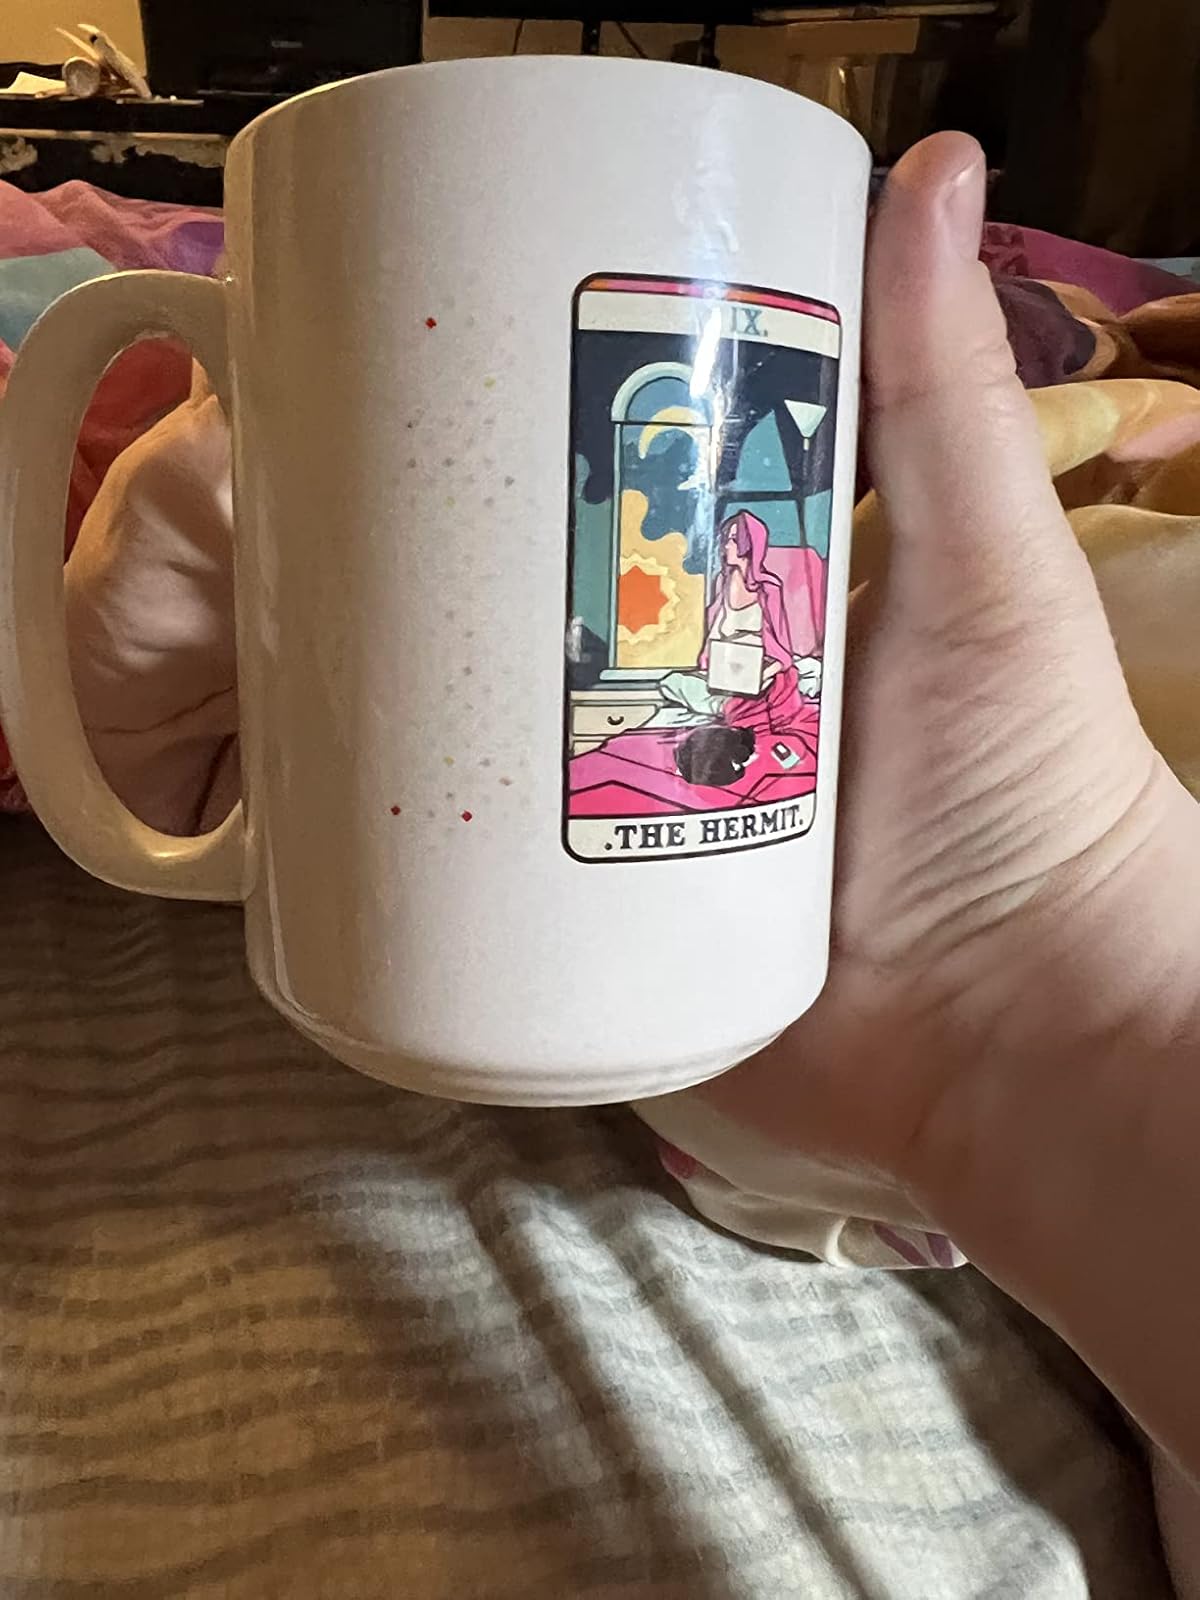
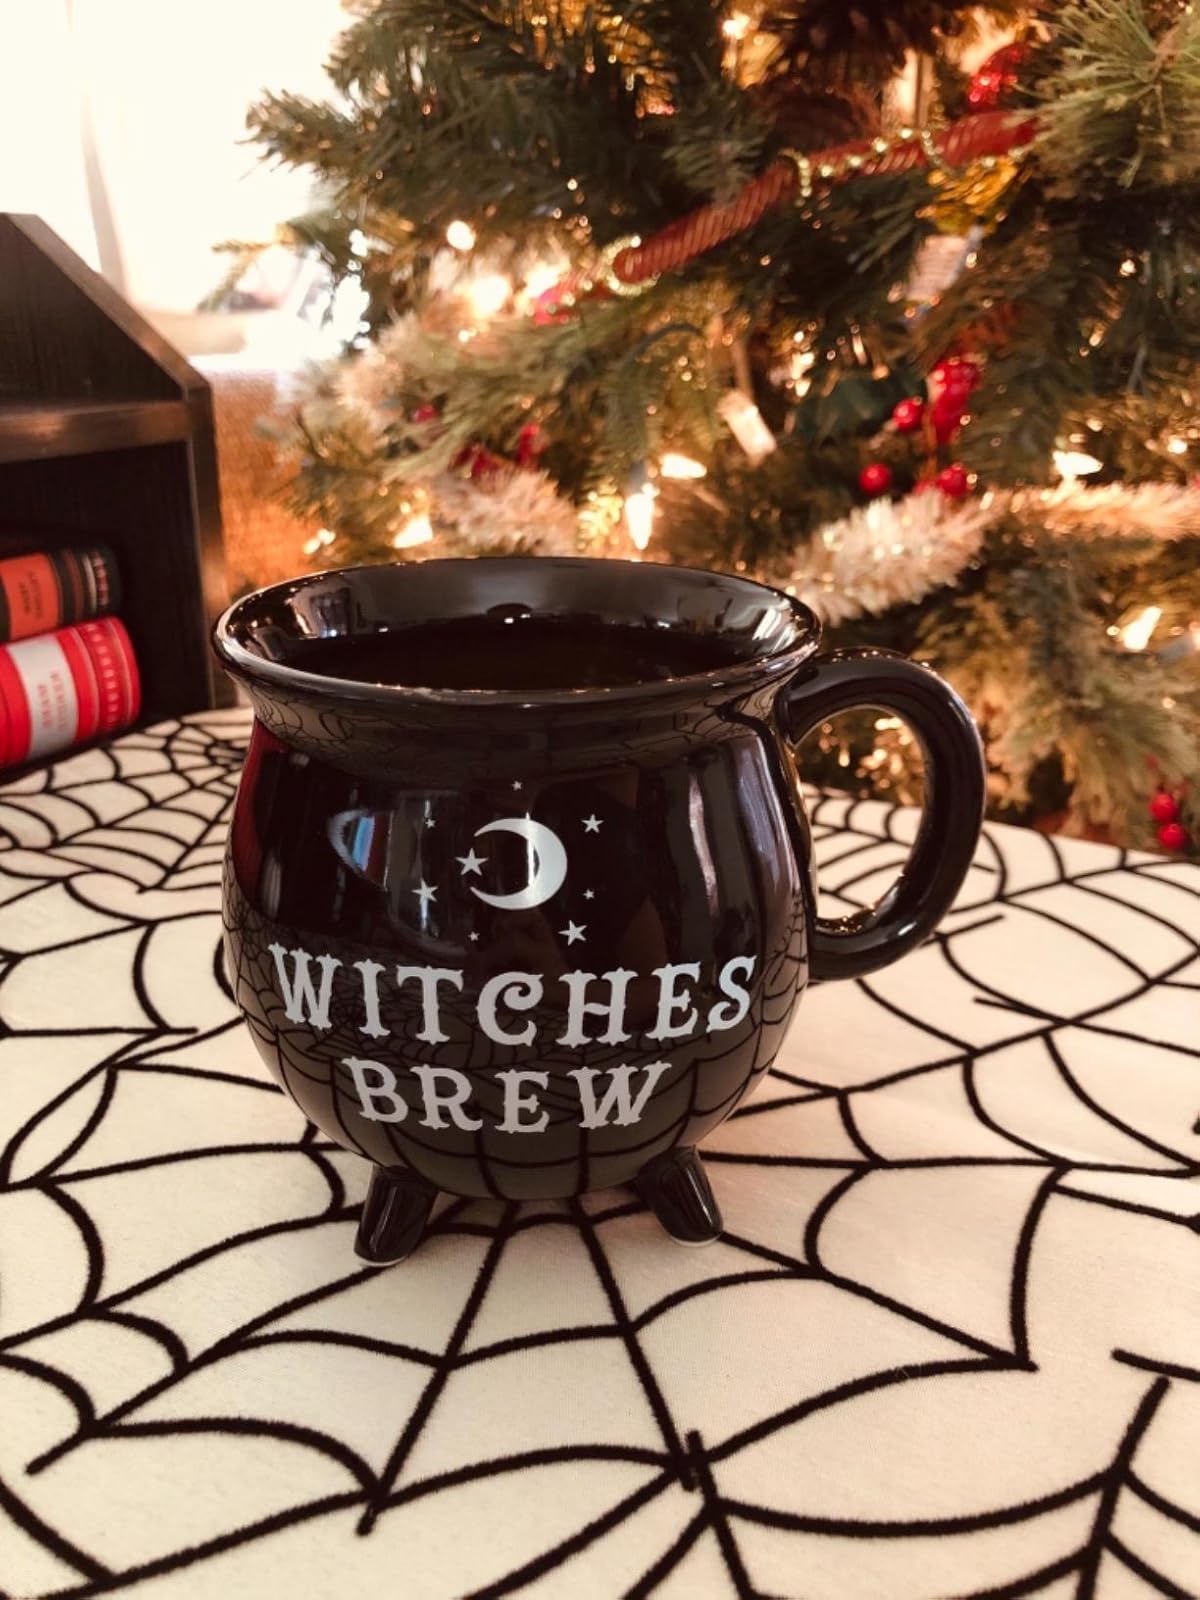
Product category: items_mug
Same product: no